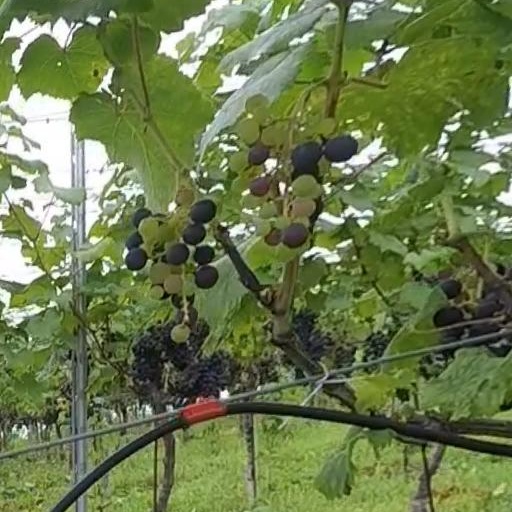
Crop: grape